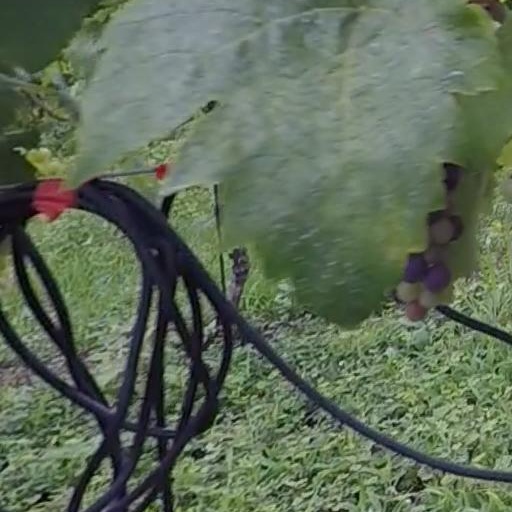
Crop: grape